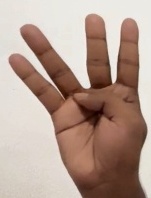
ASL sign: 4